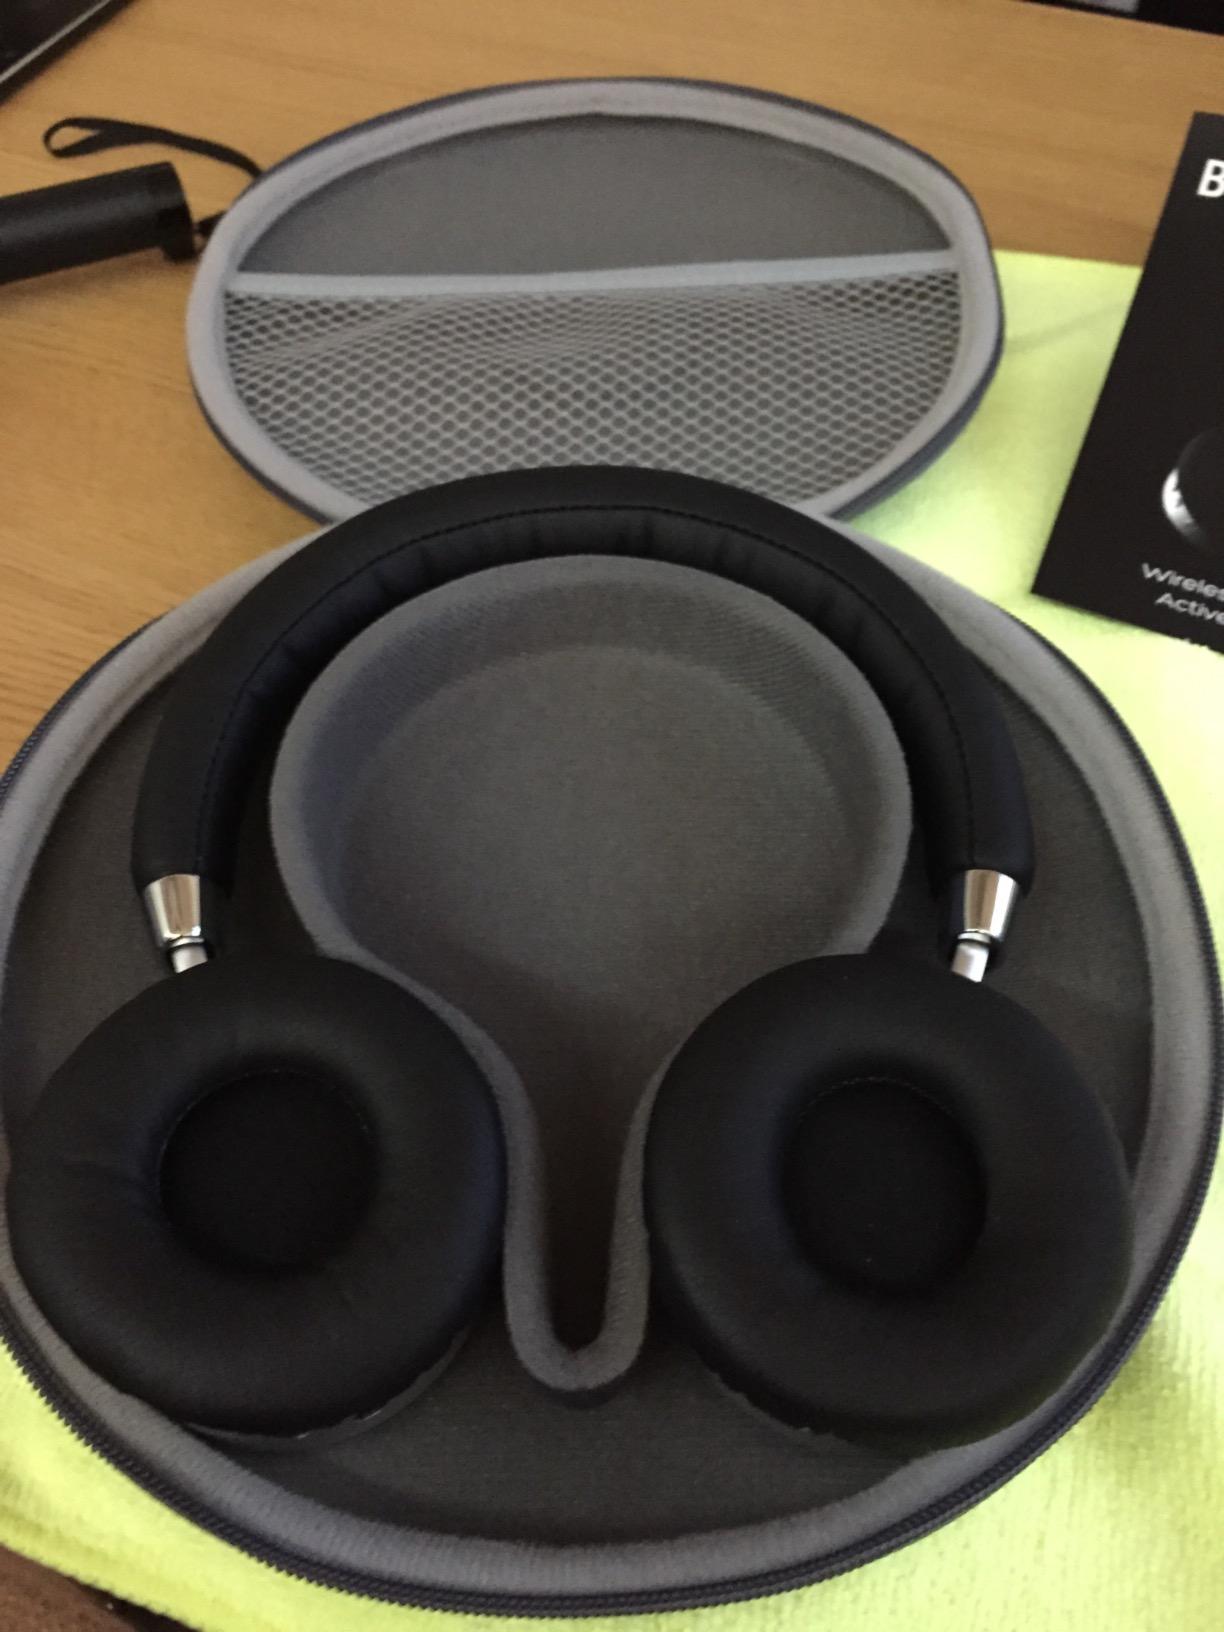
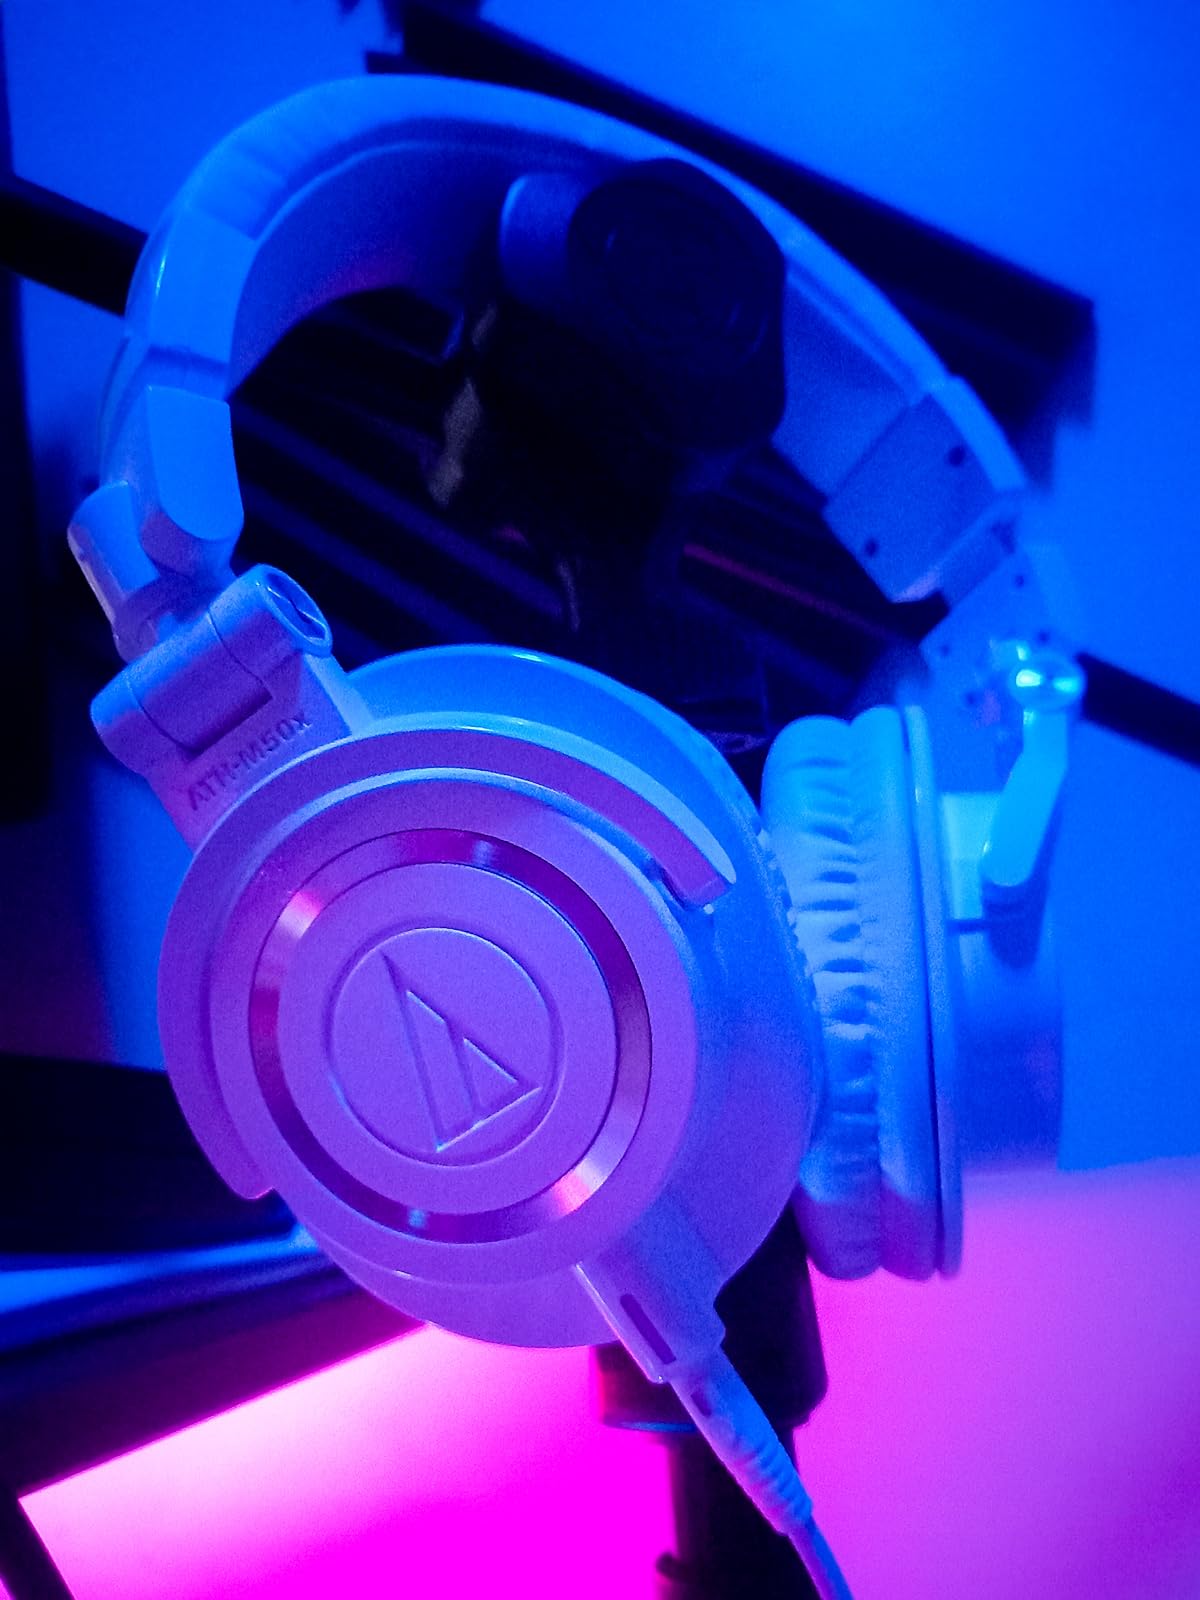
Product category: headphones
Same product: no